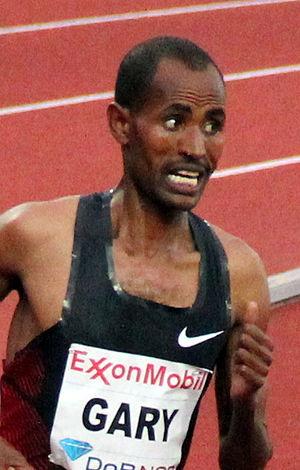
Roba Gary Chubeta est un athlète éthiopien spécialiste du 3 000 mètres steeple.